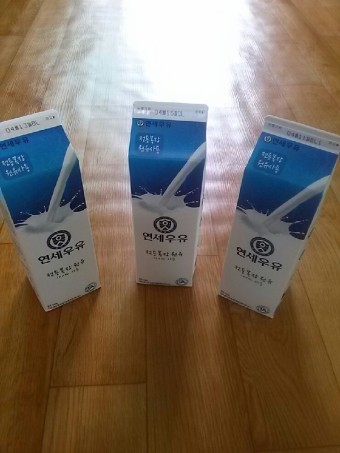
Label: paper